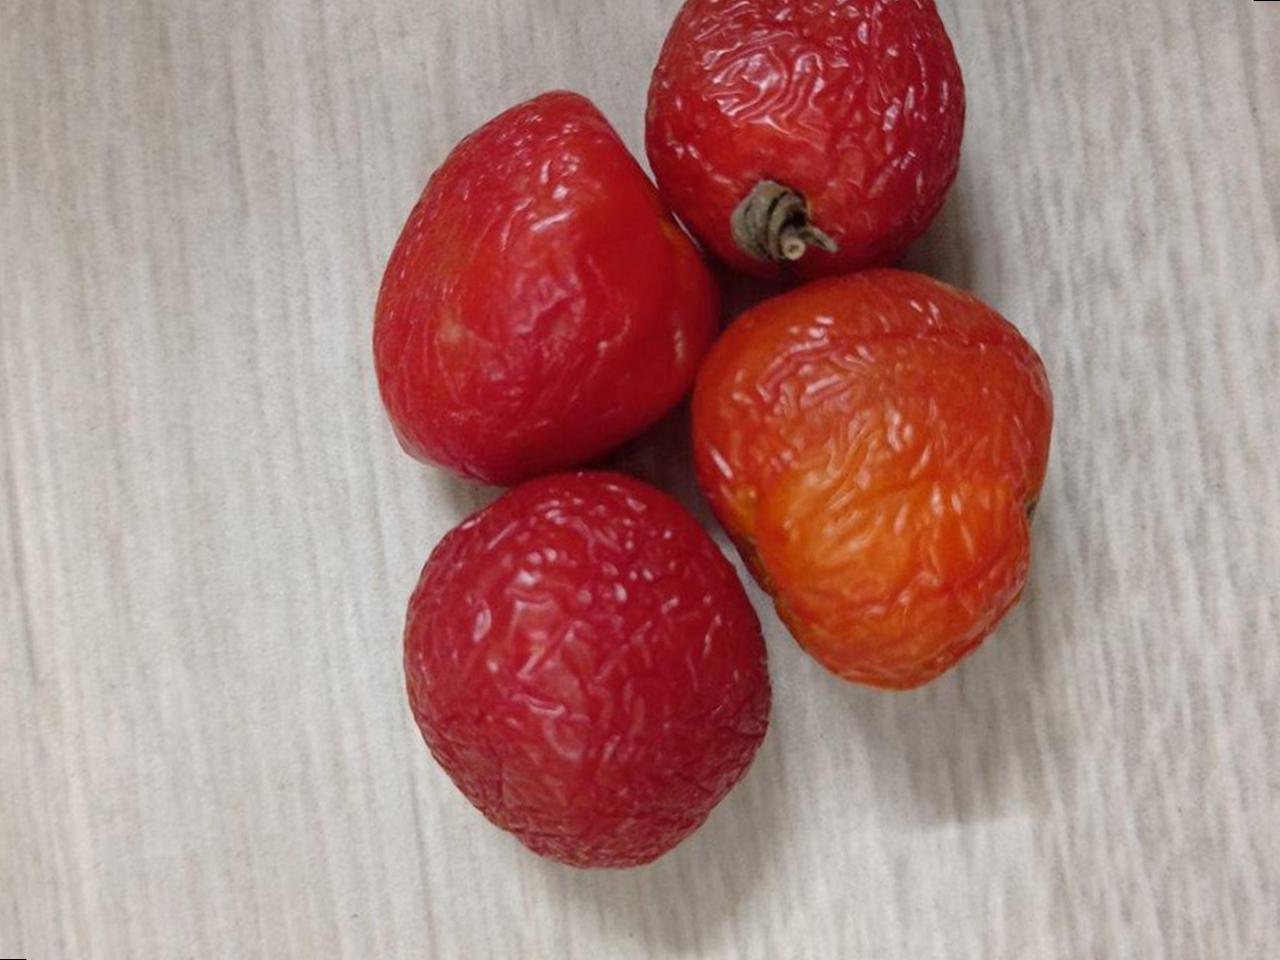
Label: Rotten